Alfred W. Craven

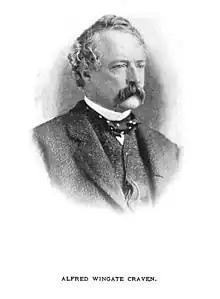
Alfred Wingate Craven circa 1870

Alfred Wingate Craven (20 October 1810 – 27 March 1879) was a chief engineer of the Croton Aqueduct Department, was a founding member—and host of its initial meeting—of the American Society of Civil Engineers and Architects, which later became the American Society of Civil Engineers (ASCE).